Afia Amankwaah Tamakloe

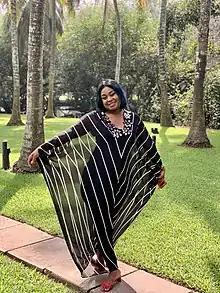
A picture of Afia Amankwaah Tamakloe at the Labadi beach

Ophelia Ofori Amankwaah known widely as Afia Amankwaah Tamakloe is a Ghanaian TV and radio personality, journalist and a health advocate. She was adjourned the Best Health Reporter at the 25th GJA Awards. She is the host of "Nkwa Hia", "Nyinsen Ne Awo" and "M'ahyɛaseɛ" on Adom FM/TV.